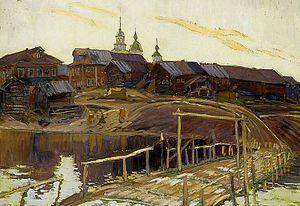
Vassili Perepliotchikov est un peintre russe de paysages, graphiste. Il travaille dans la tradition des Ambulants tardifs. Ses motifs sont des paysages typiques de Russie et de la nature.